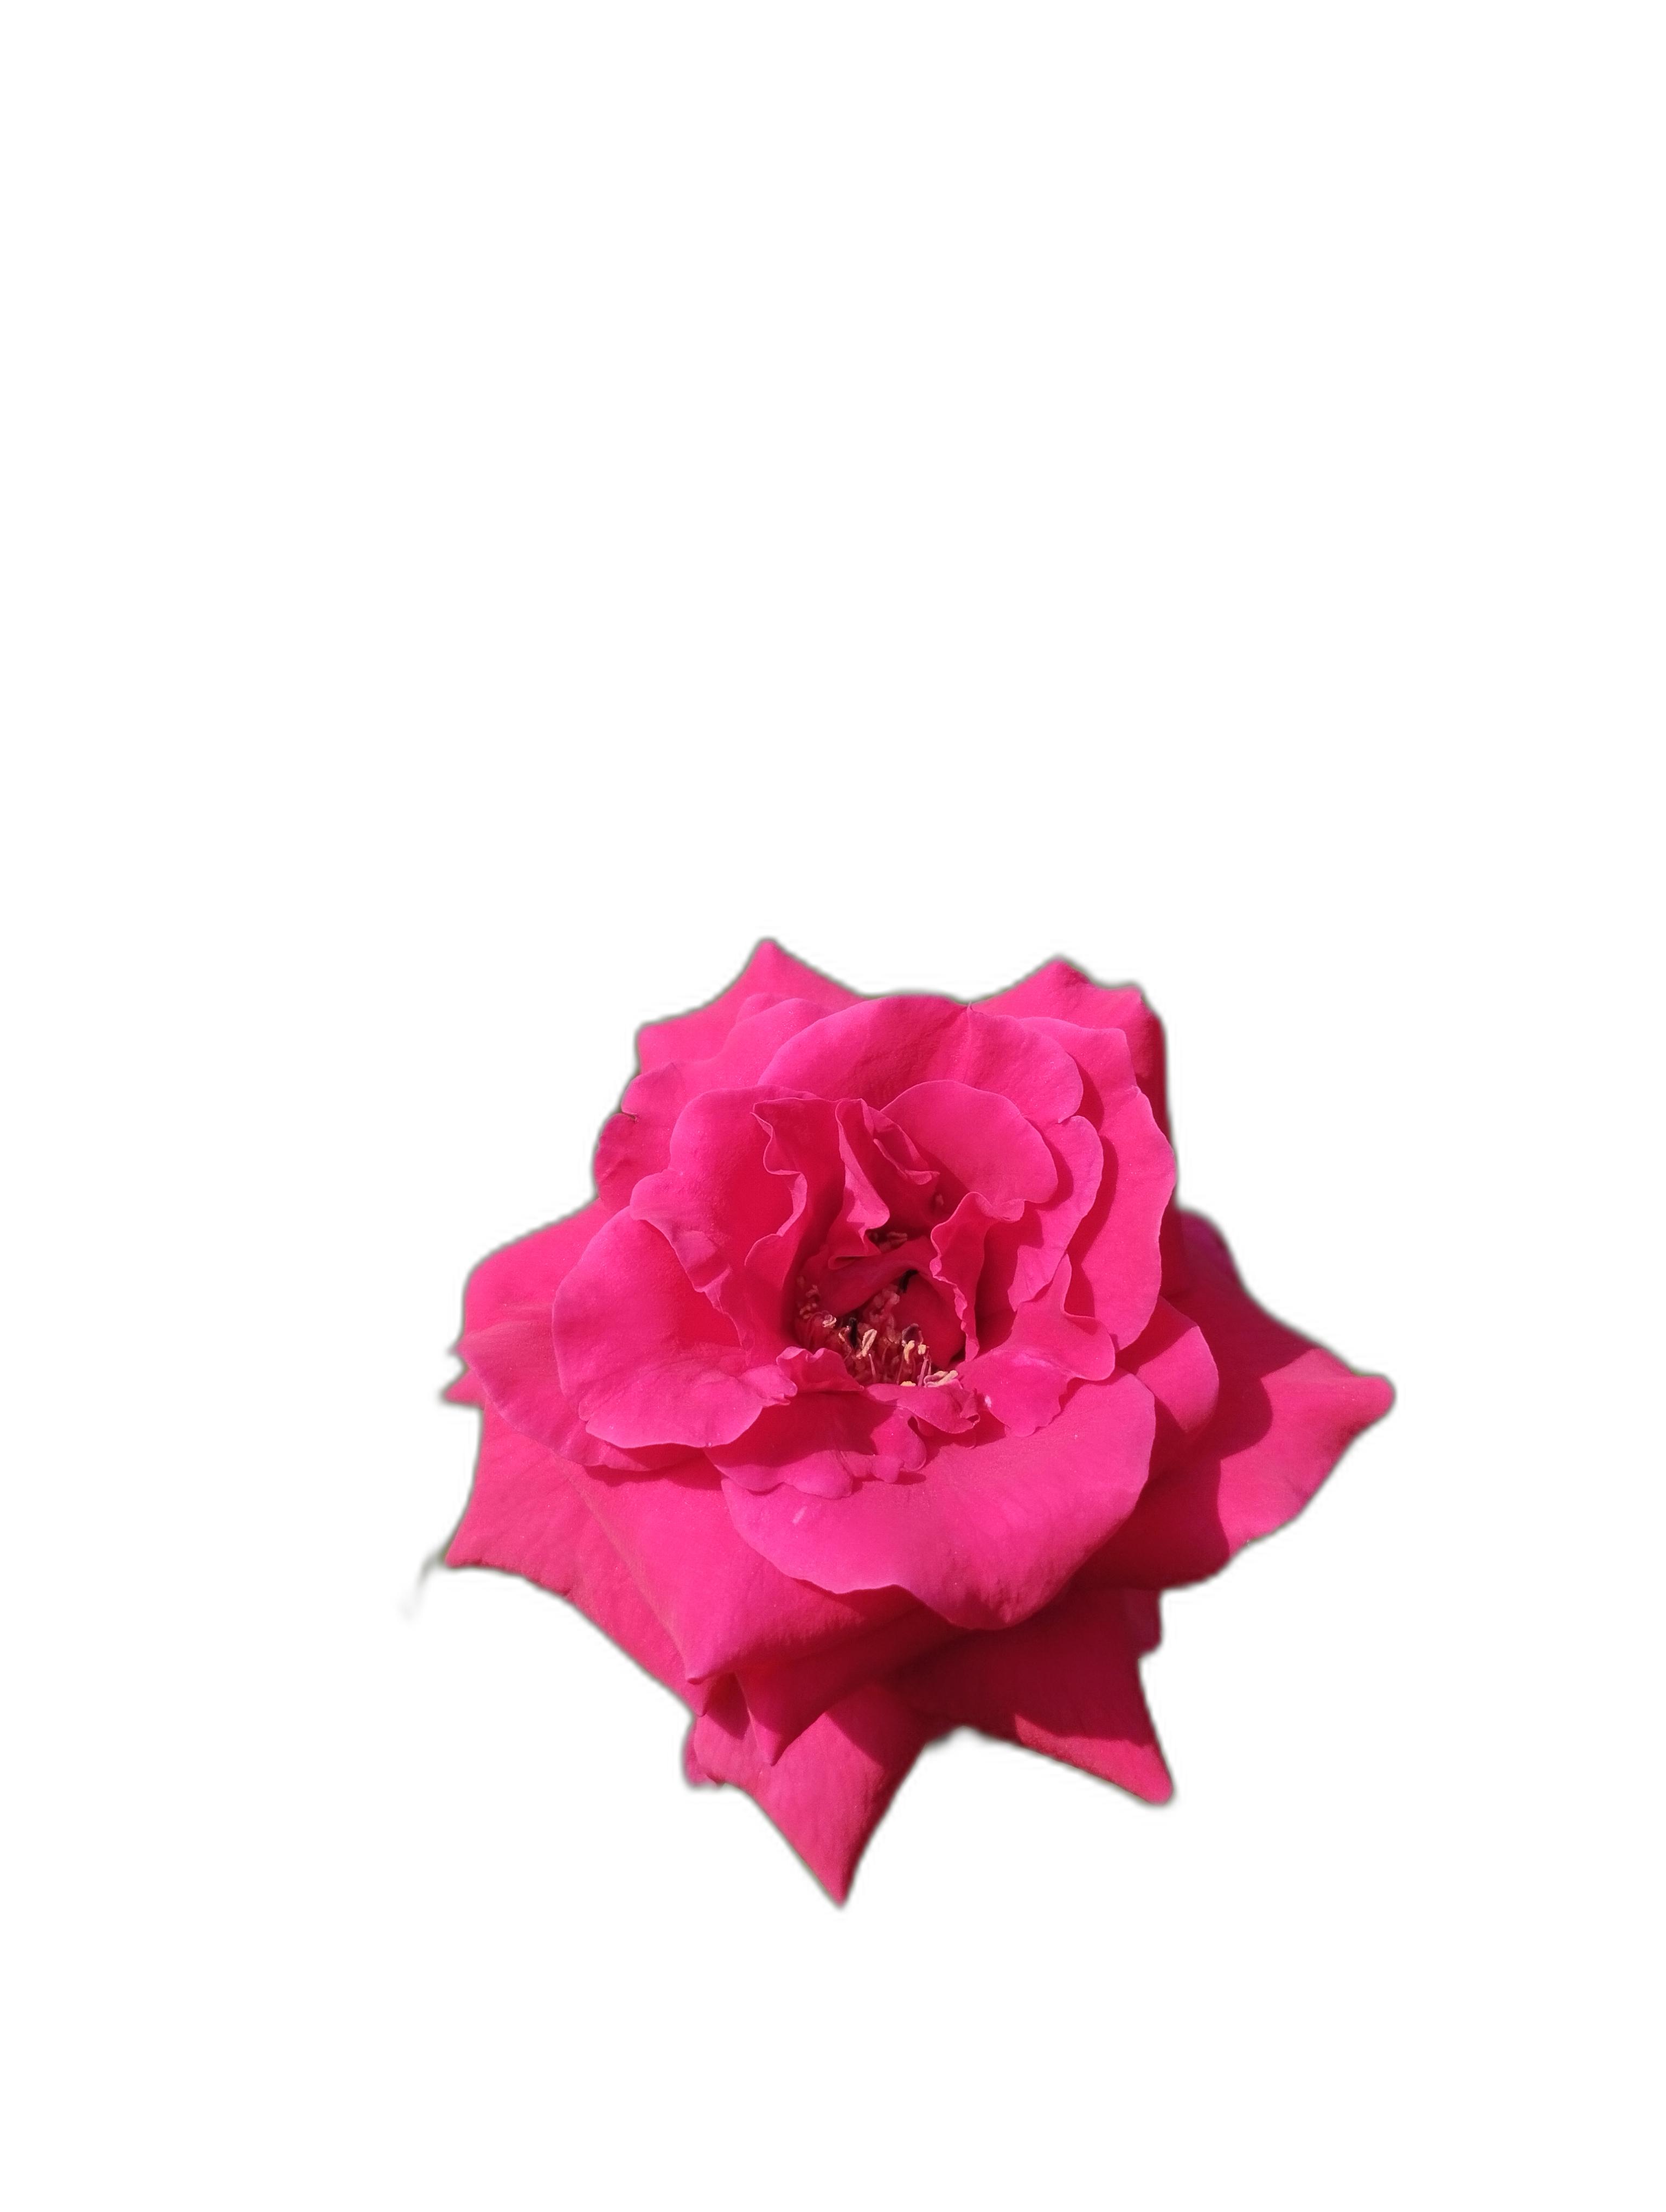
Label: Rose